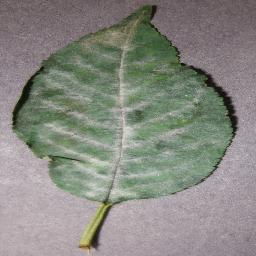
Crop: cherry
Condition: (including_sour)_powdery_mildew